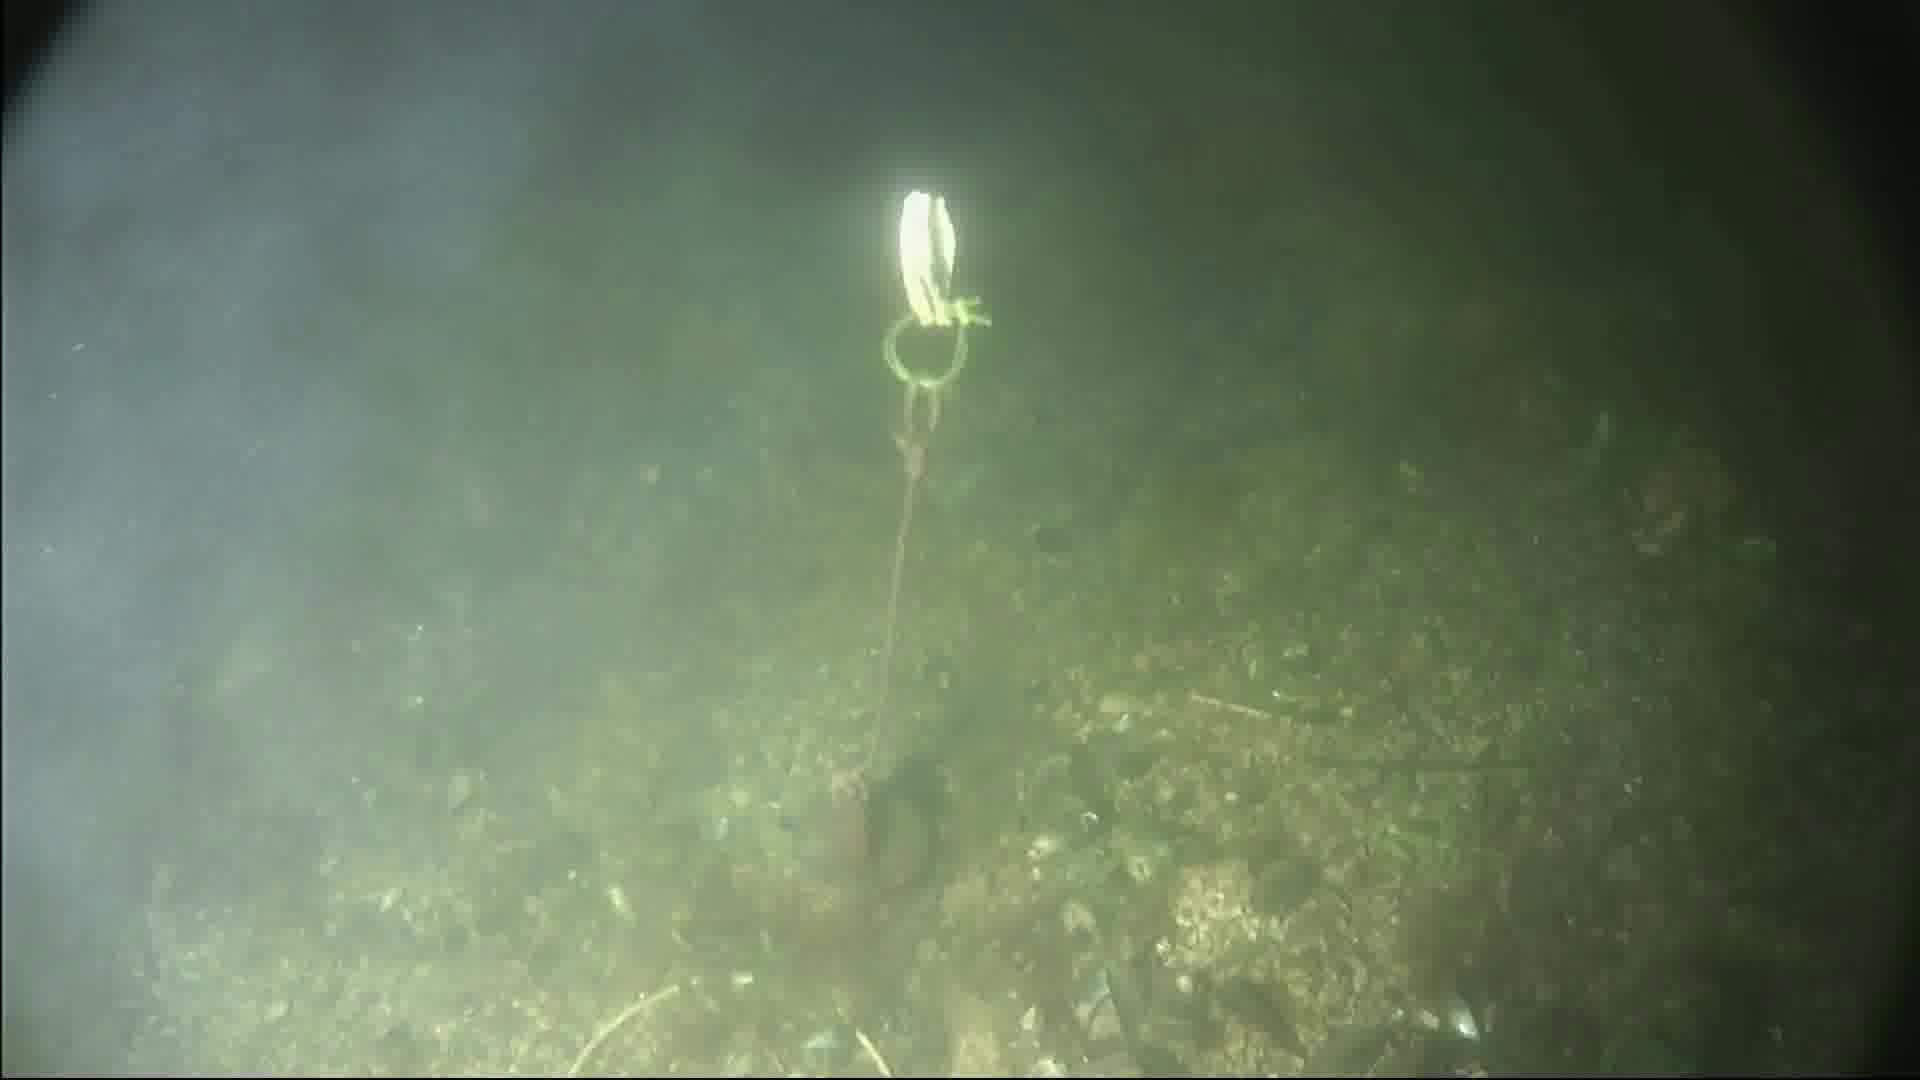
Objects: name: crab